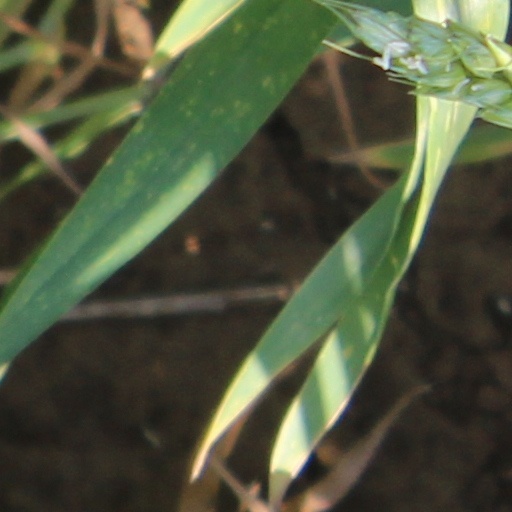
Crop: wheat